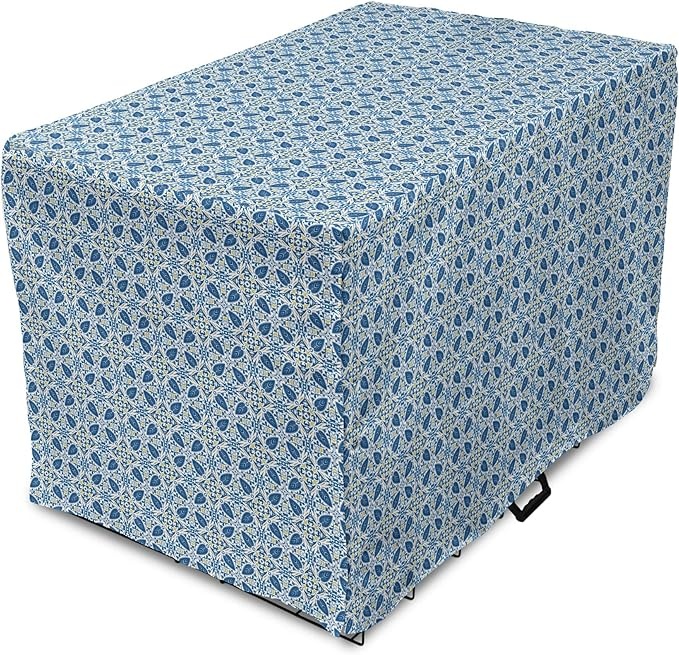
Lunarable Yellow and Blue Dog Crate Cover, Portuguese Traditional Tiles Abstract Mosaic Floral Swirl Motifs, Easy to Use Pet Kennel Cover for Cats & Medium Dogs, 24 Inch, Blue Orange Yellow
About This Size - 24" x 18" x 20". Universal fits for most standard large wire crates. Durable kennel cover. Made from - 100% Polyester canvas like fabric. High quality chew proof cover for your dog crate. Features - Water resistant cover with hook & loop fasteners. Suitable for both indoors and outdoors Machine washable cover - Cold cycle. Dryer safe. Iron easy. With proper care no fading or tearing. Printed - With state of the art digital printing technology. Crate not included - ONLY COVER Overview Product Dimensions : 18"D x 24"W x 20"H Color : Blue Orange Yellow Special Feature : Washable Material : Canvas Style : Garden
Brand: Lunarable
Category: Animals & Pet Supplies > Pet Supplies > Pet Carrier & Crate Accessories